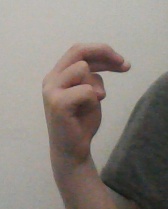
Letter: zay